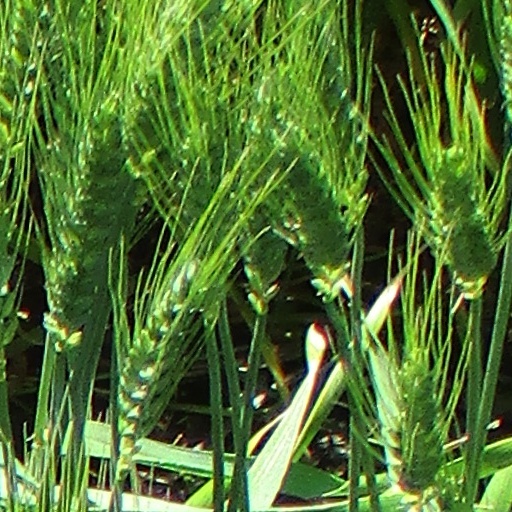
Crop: wheat